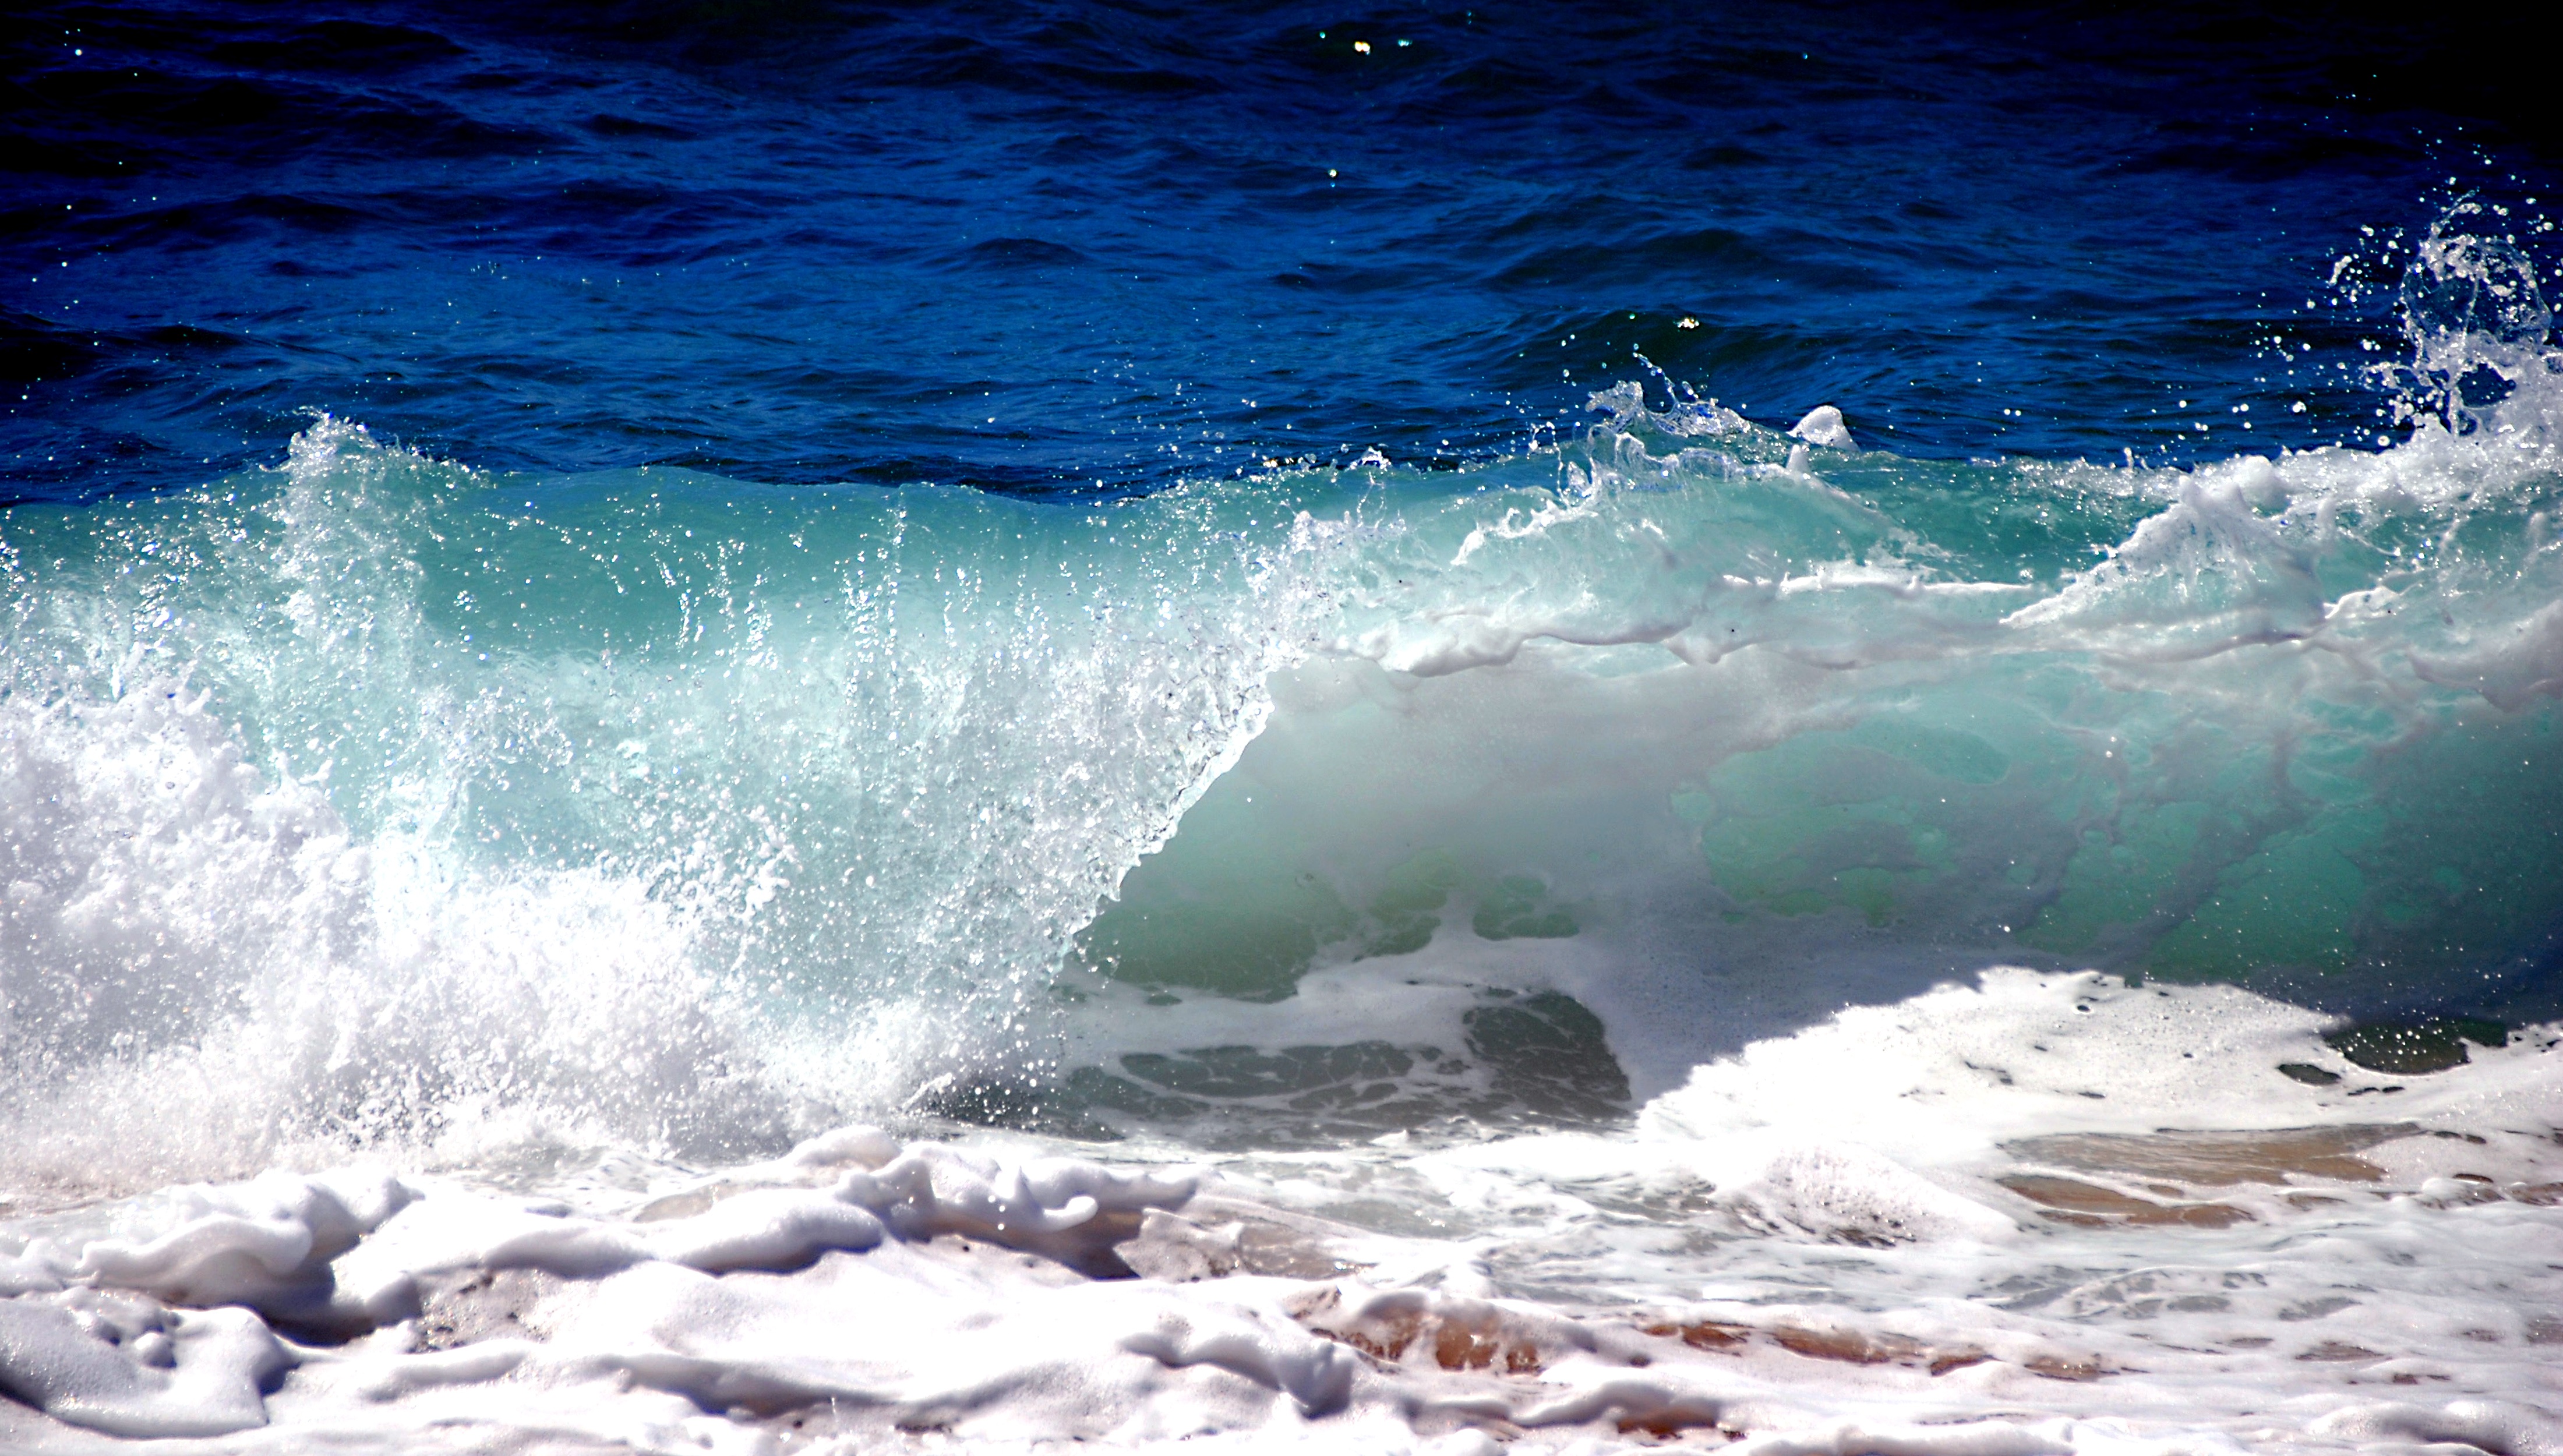
sea, coast, water, ocean, shore, wave, summer, foam, surf, holiday, rapid, body of water, forward, sand beach, wind wave